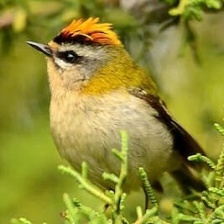
Species: COMMON FIRECREST
Scientific name: REGULUS IGNICAPILLA